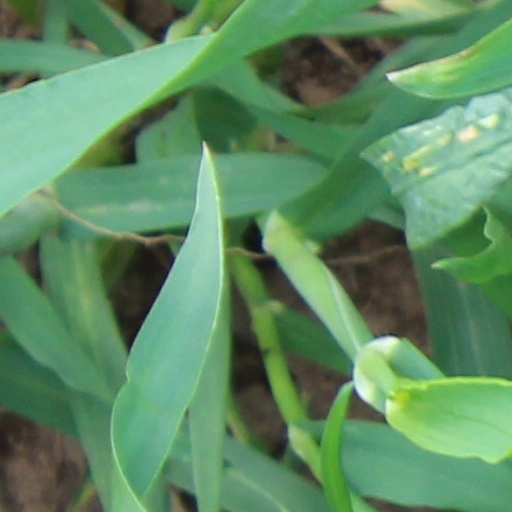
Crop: wheat